Henry Williamson

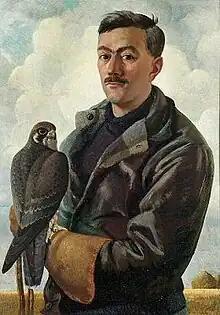
Portrait by Charles Tunnicliffe, 1935

Henry William Williamson (1 December 1895 – 13 August 1977) was an English writer who wrote novels concerned with wildlife, English social history, ruralism and the First World War. He was awarded the Hawthornden Prize for literature in 1928 for his book "Tarka the Otter".